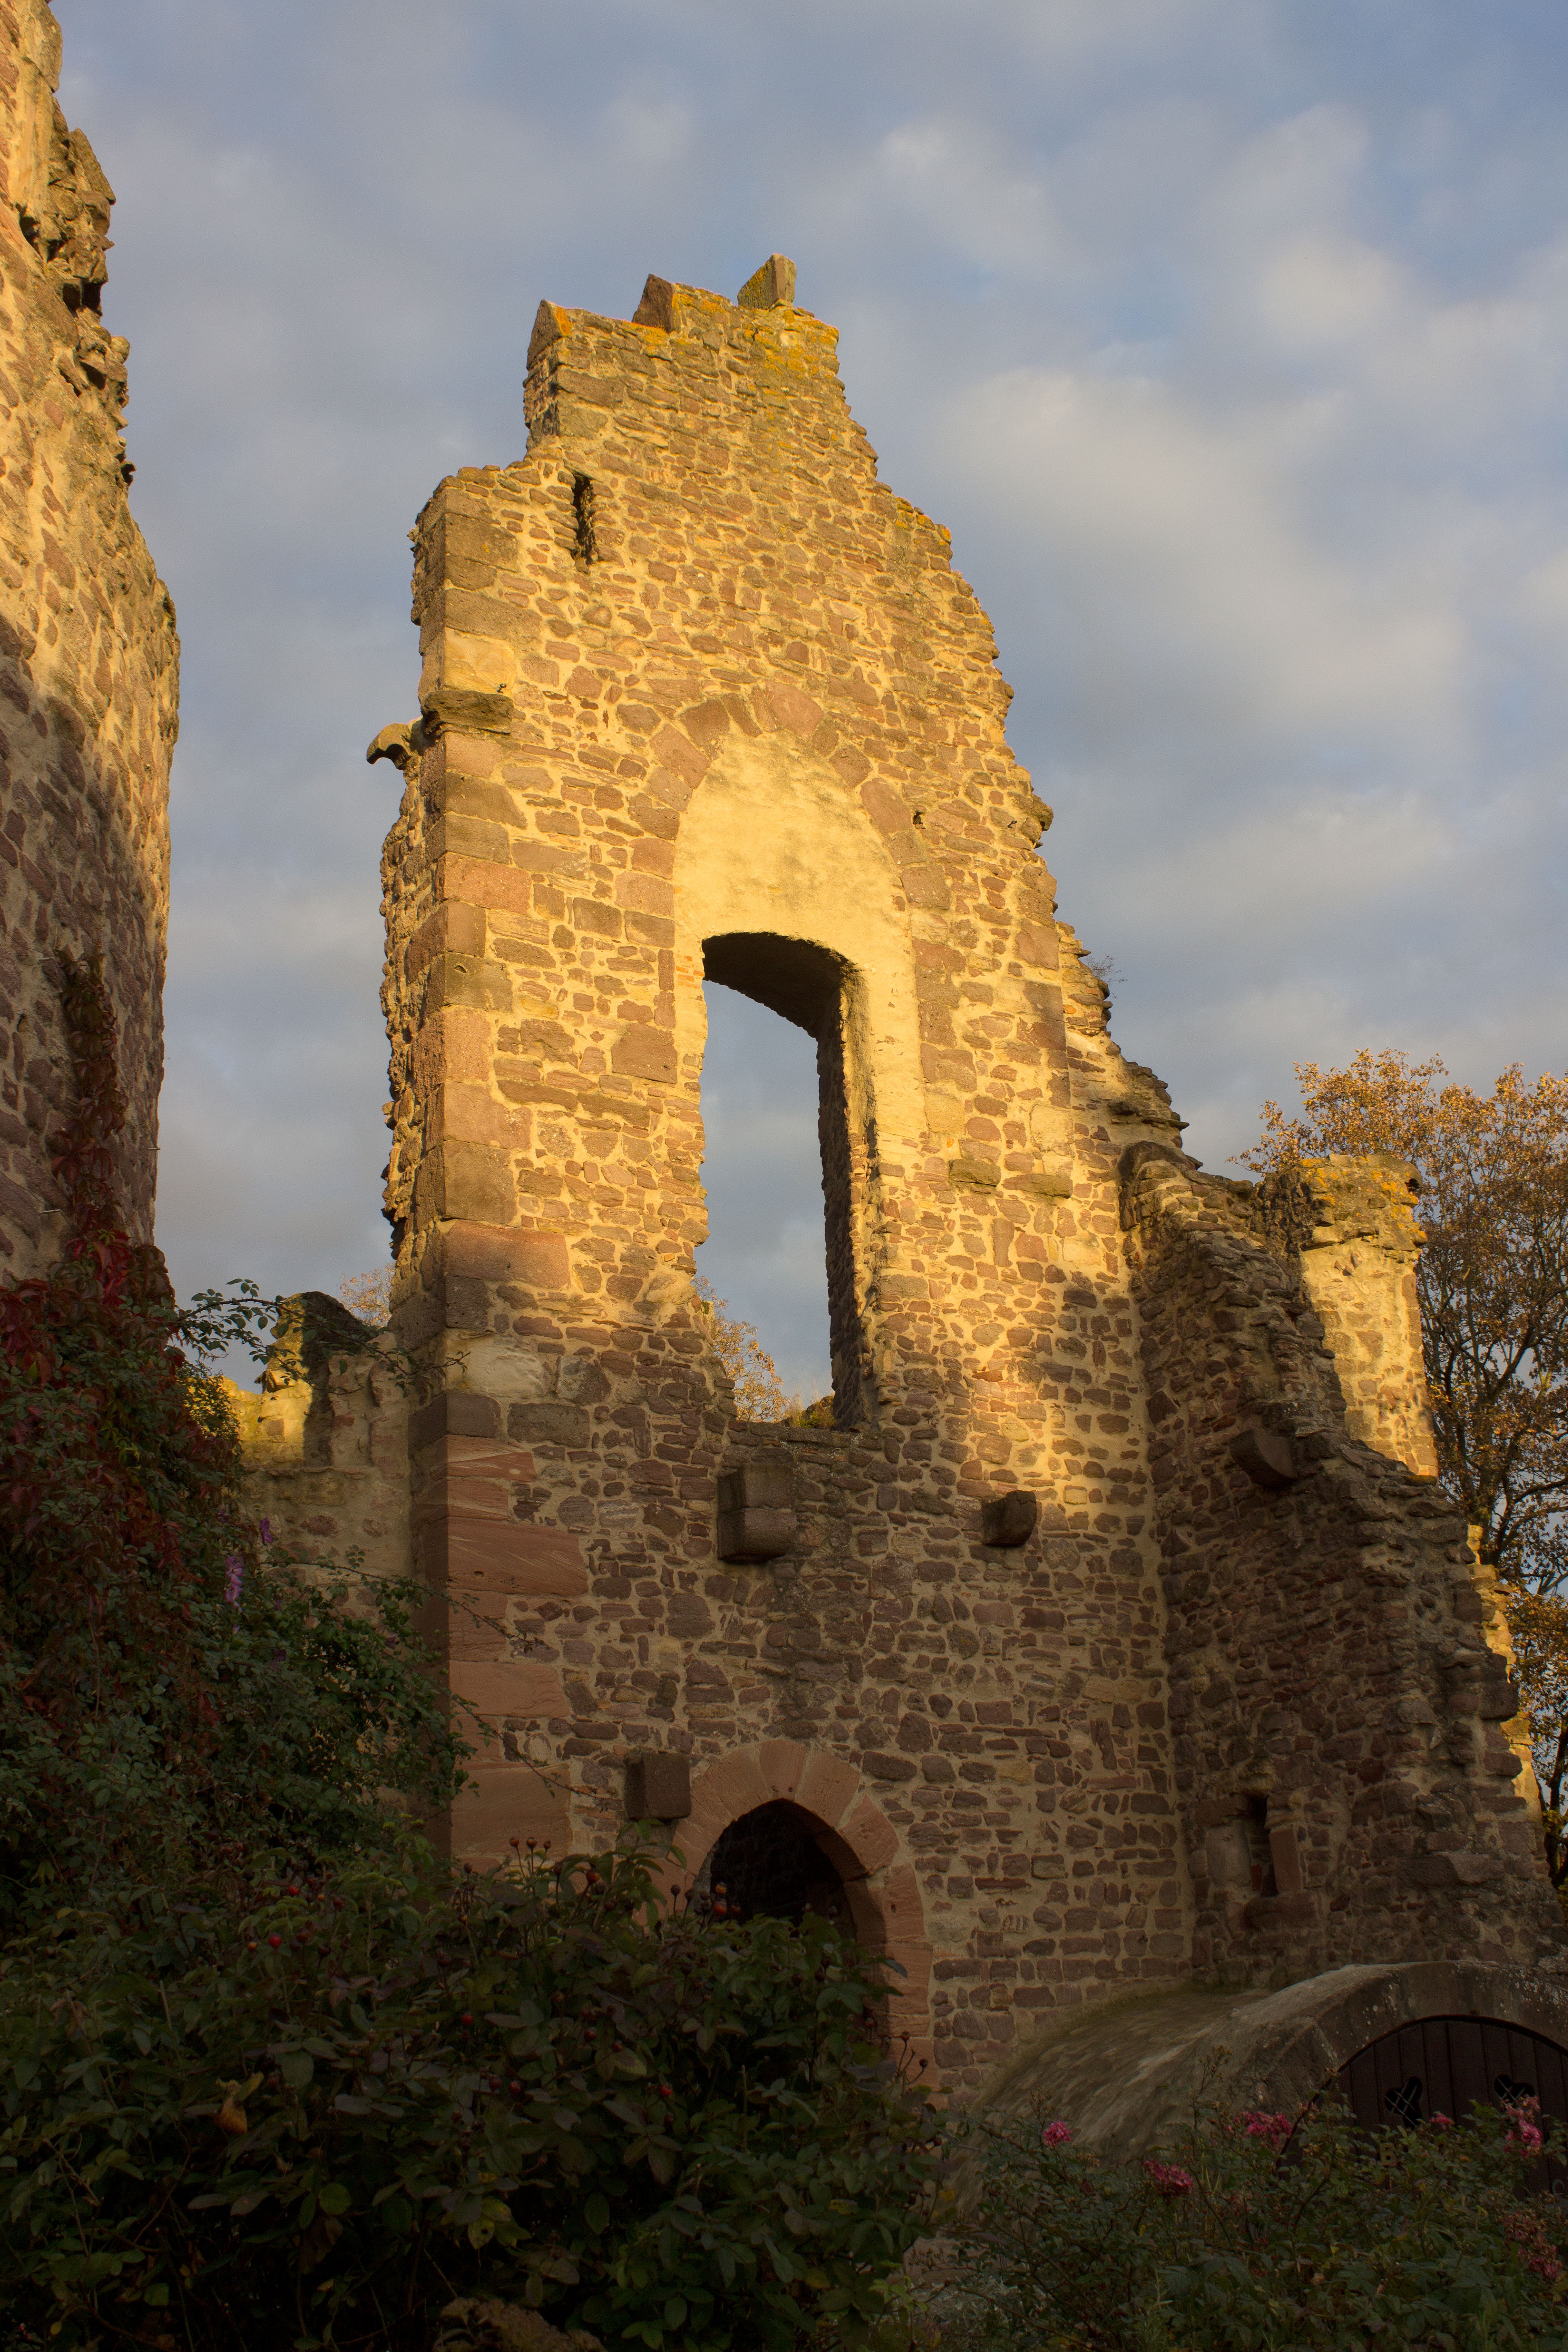
building, chateau, castle, church, chapel, fortification, ruin, place of worship, places of interest, ruins, monastery, abbey, historically, middle ages, burgruine, historic site, ancient history, three oak grove, hayner castle, dreieich